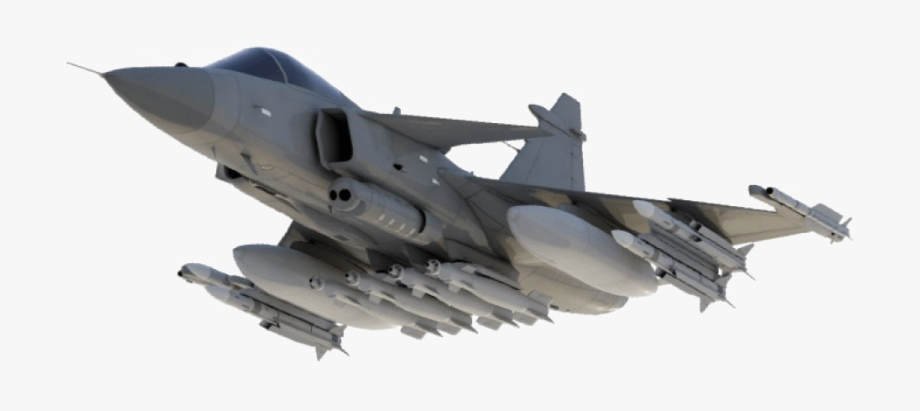
Vehicle type: Planes